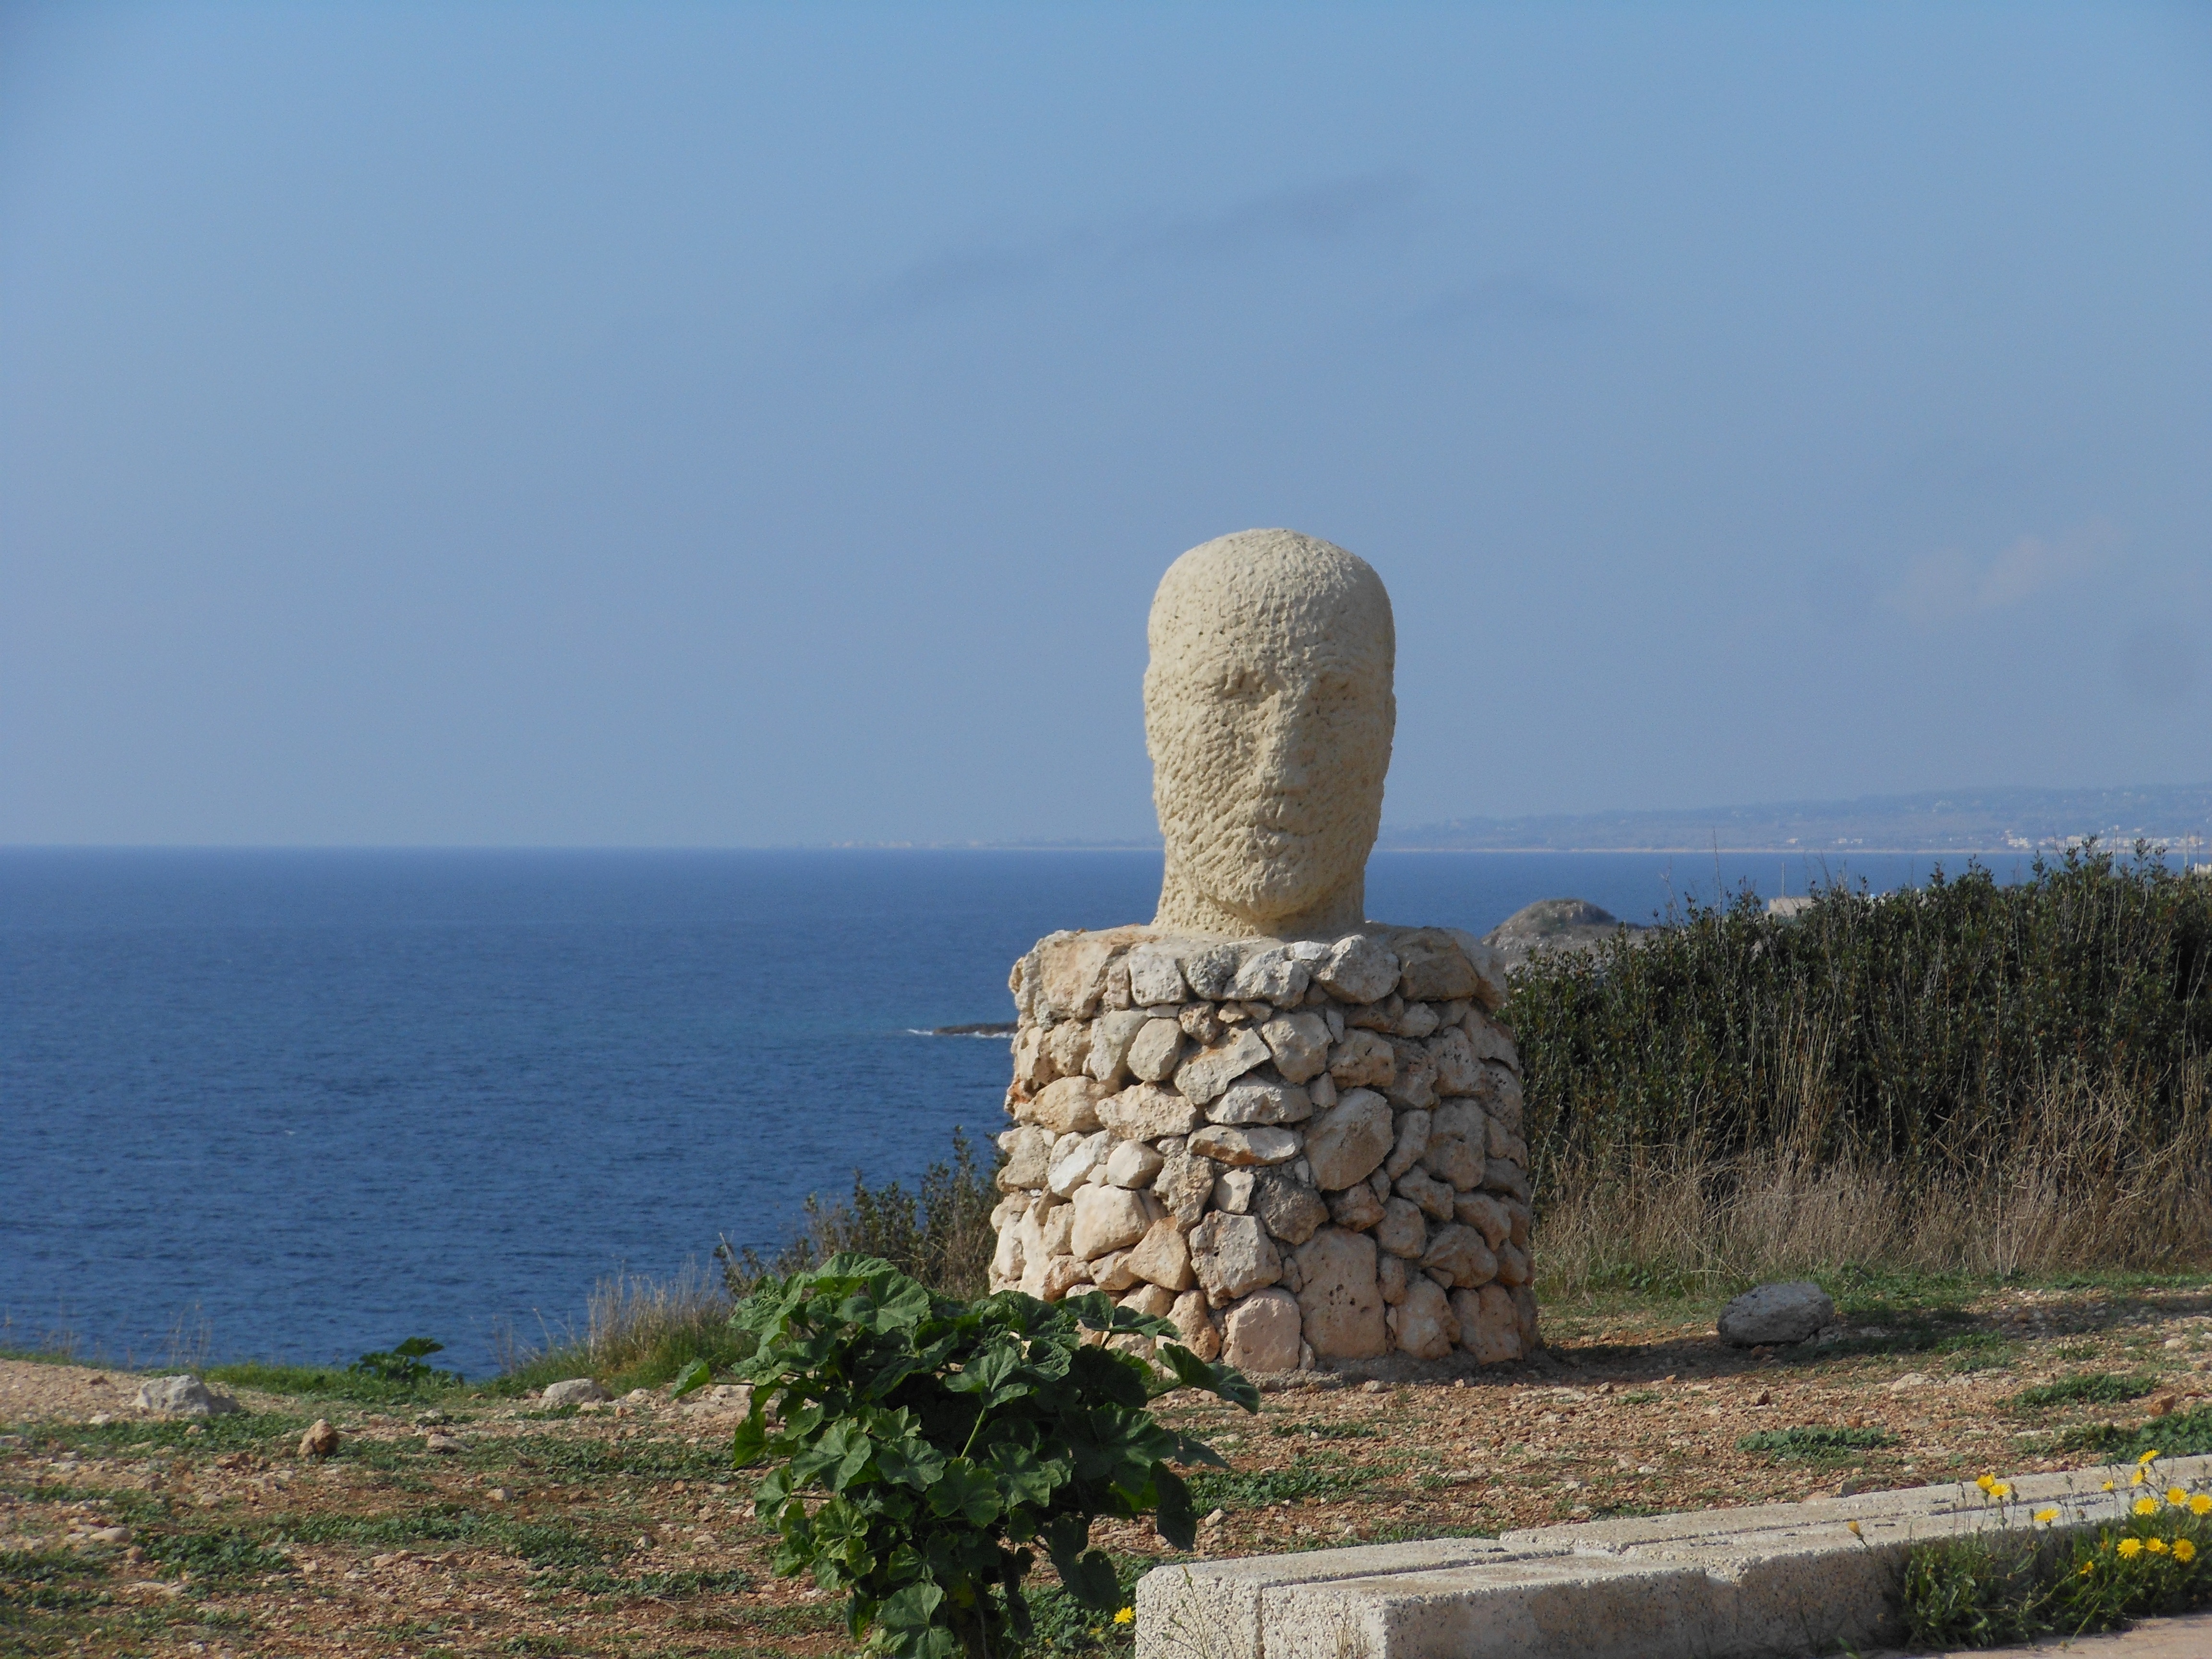
sea, coast, rock, hill, monument, vacation, statue, terrain, sculpture, ruins, apulia, cape, monolith, puglia, salento, gallipoli, ancient history